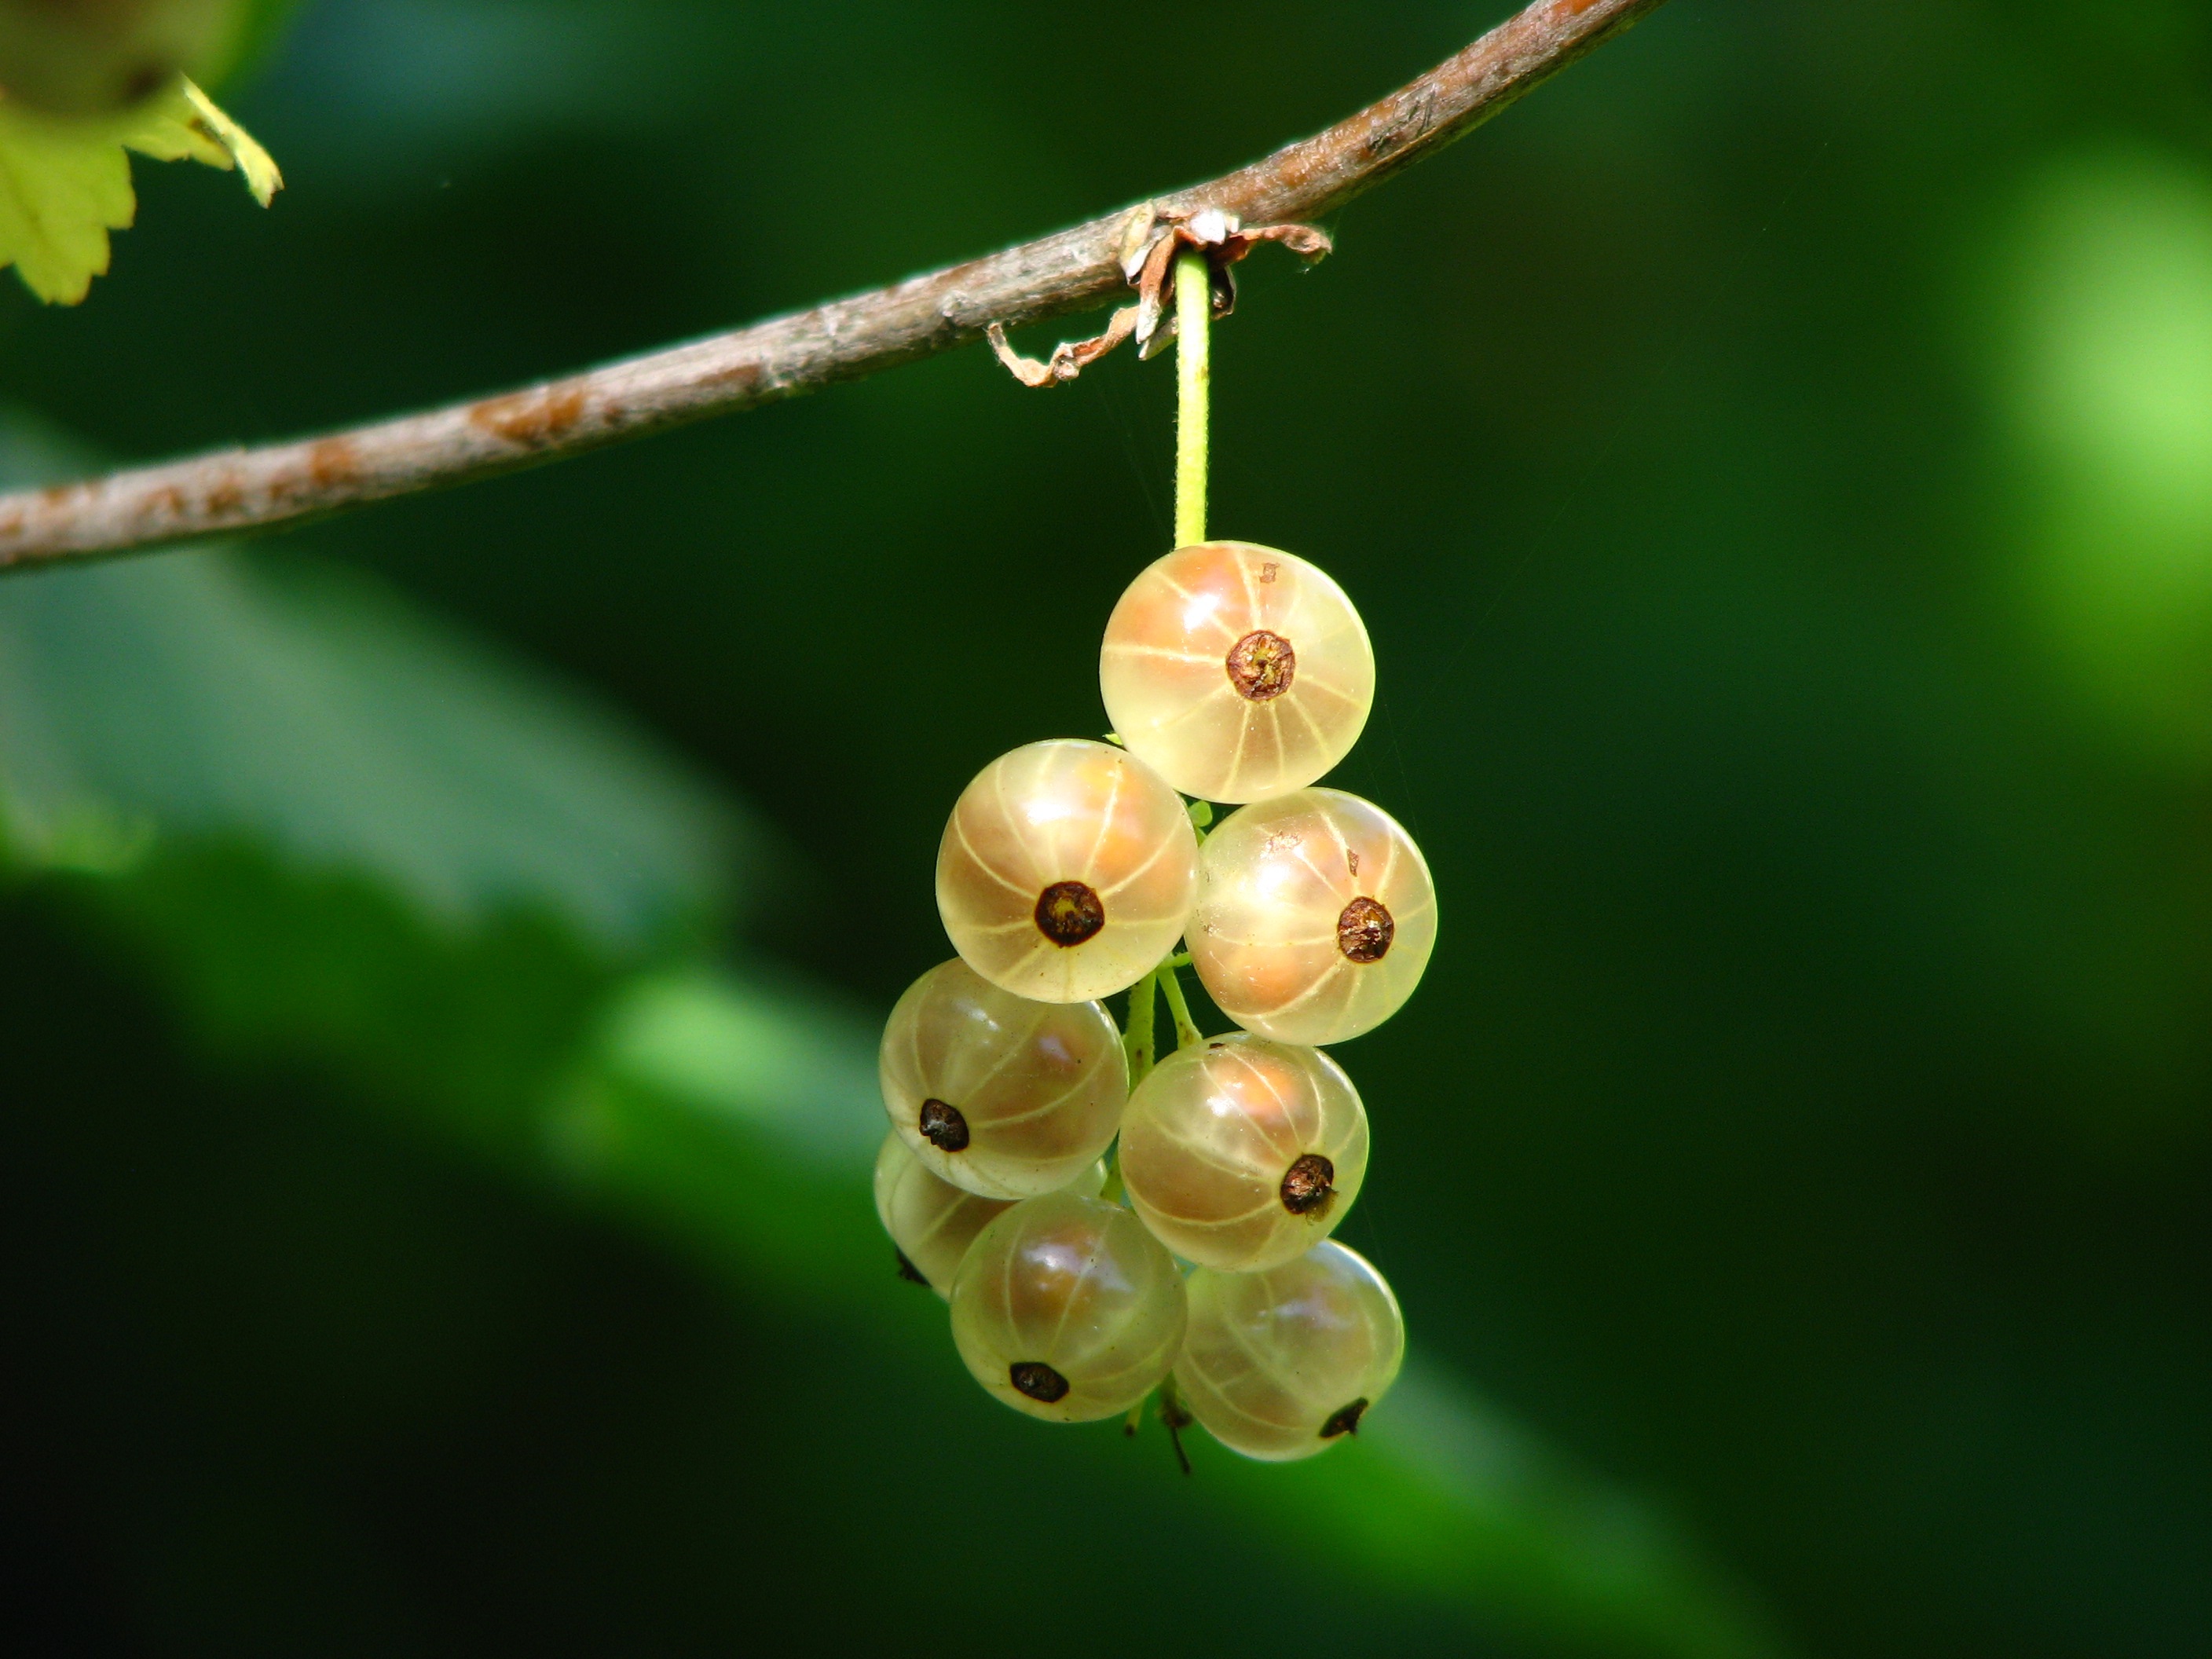
branch, blossom, light, plant, sun, fruit, berry, leaf, flower, bush, food, green, produce, shine, grow, shadow, botany, garden, flora, close up, lichtspiel, berries, shrub, rays, soft fruit, immature, sour, macro photography, semi mature, flowering plant, currants, gooseberry greenhouse, plant stem, land plant, maturation process